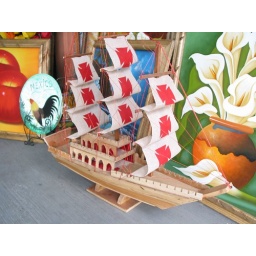
Model ship in market in Nuevo Laredo, Mexico